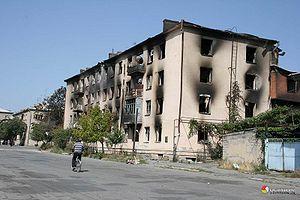
La bataille de Tskhinvali est livrée du 8 au 10 août 2008, pendant la Deuxième Guerre d'Ossétie du Sud. Engagement militaire majeur du conflit, elle oppose les forces géorgiennes d'un côté aux Sud-Ossètes et aux Forces armées de la fédération de Russie.